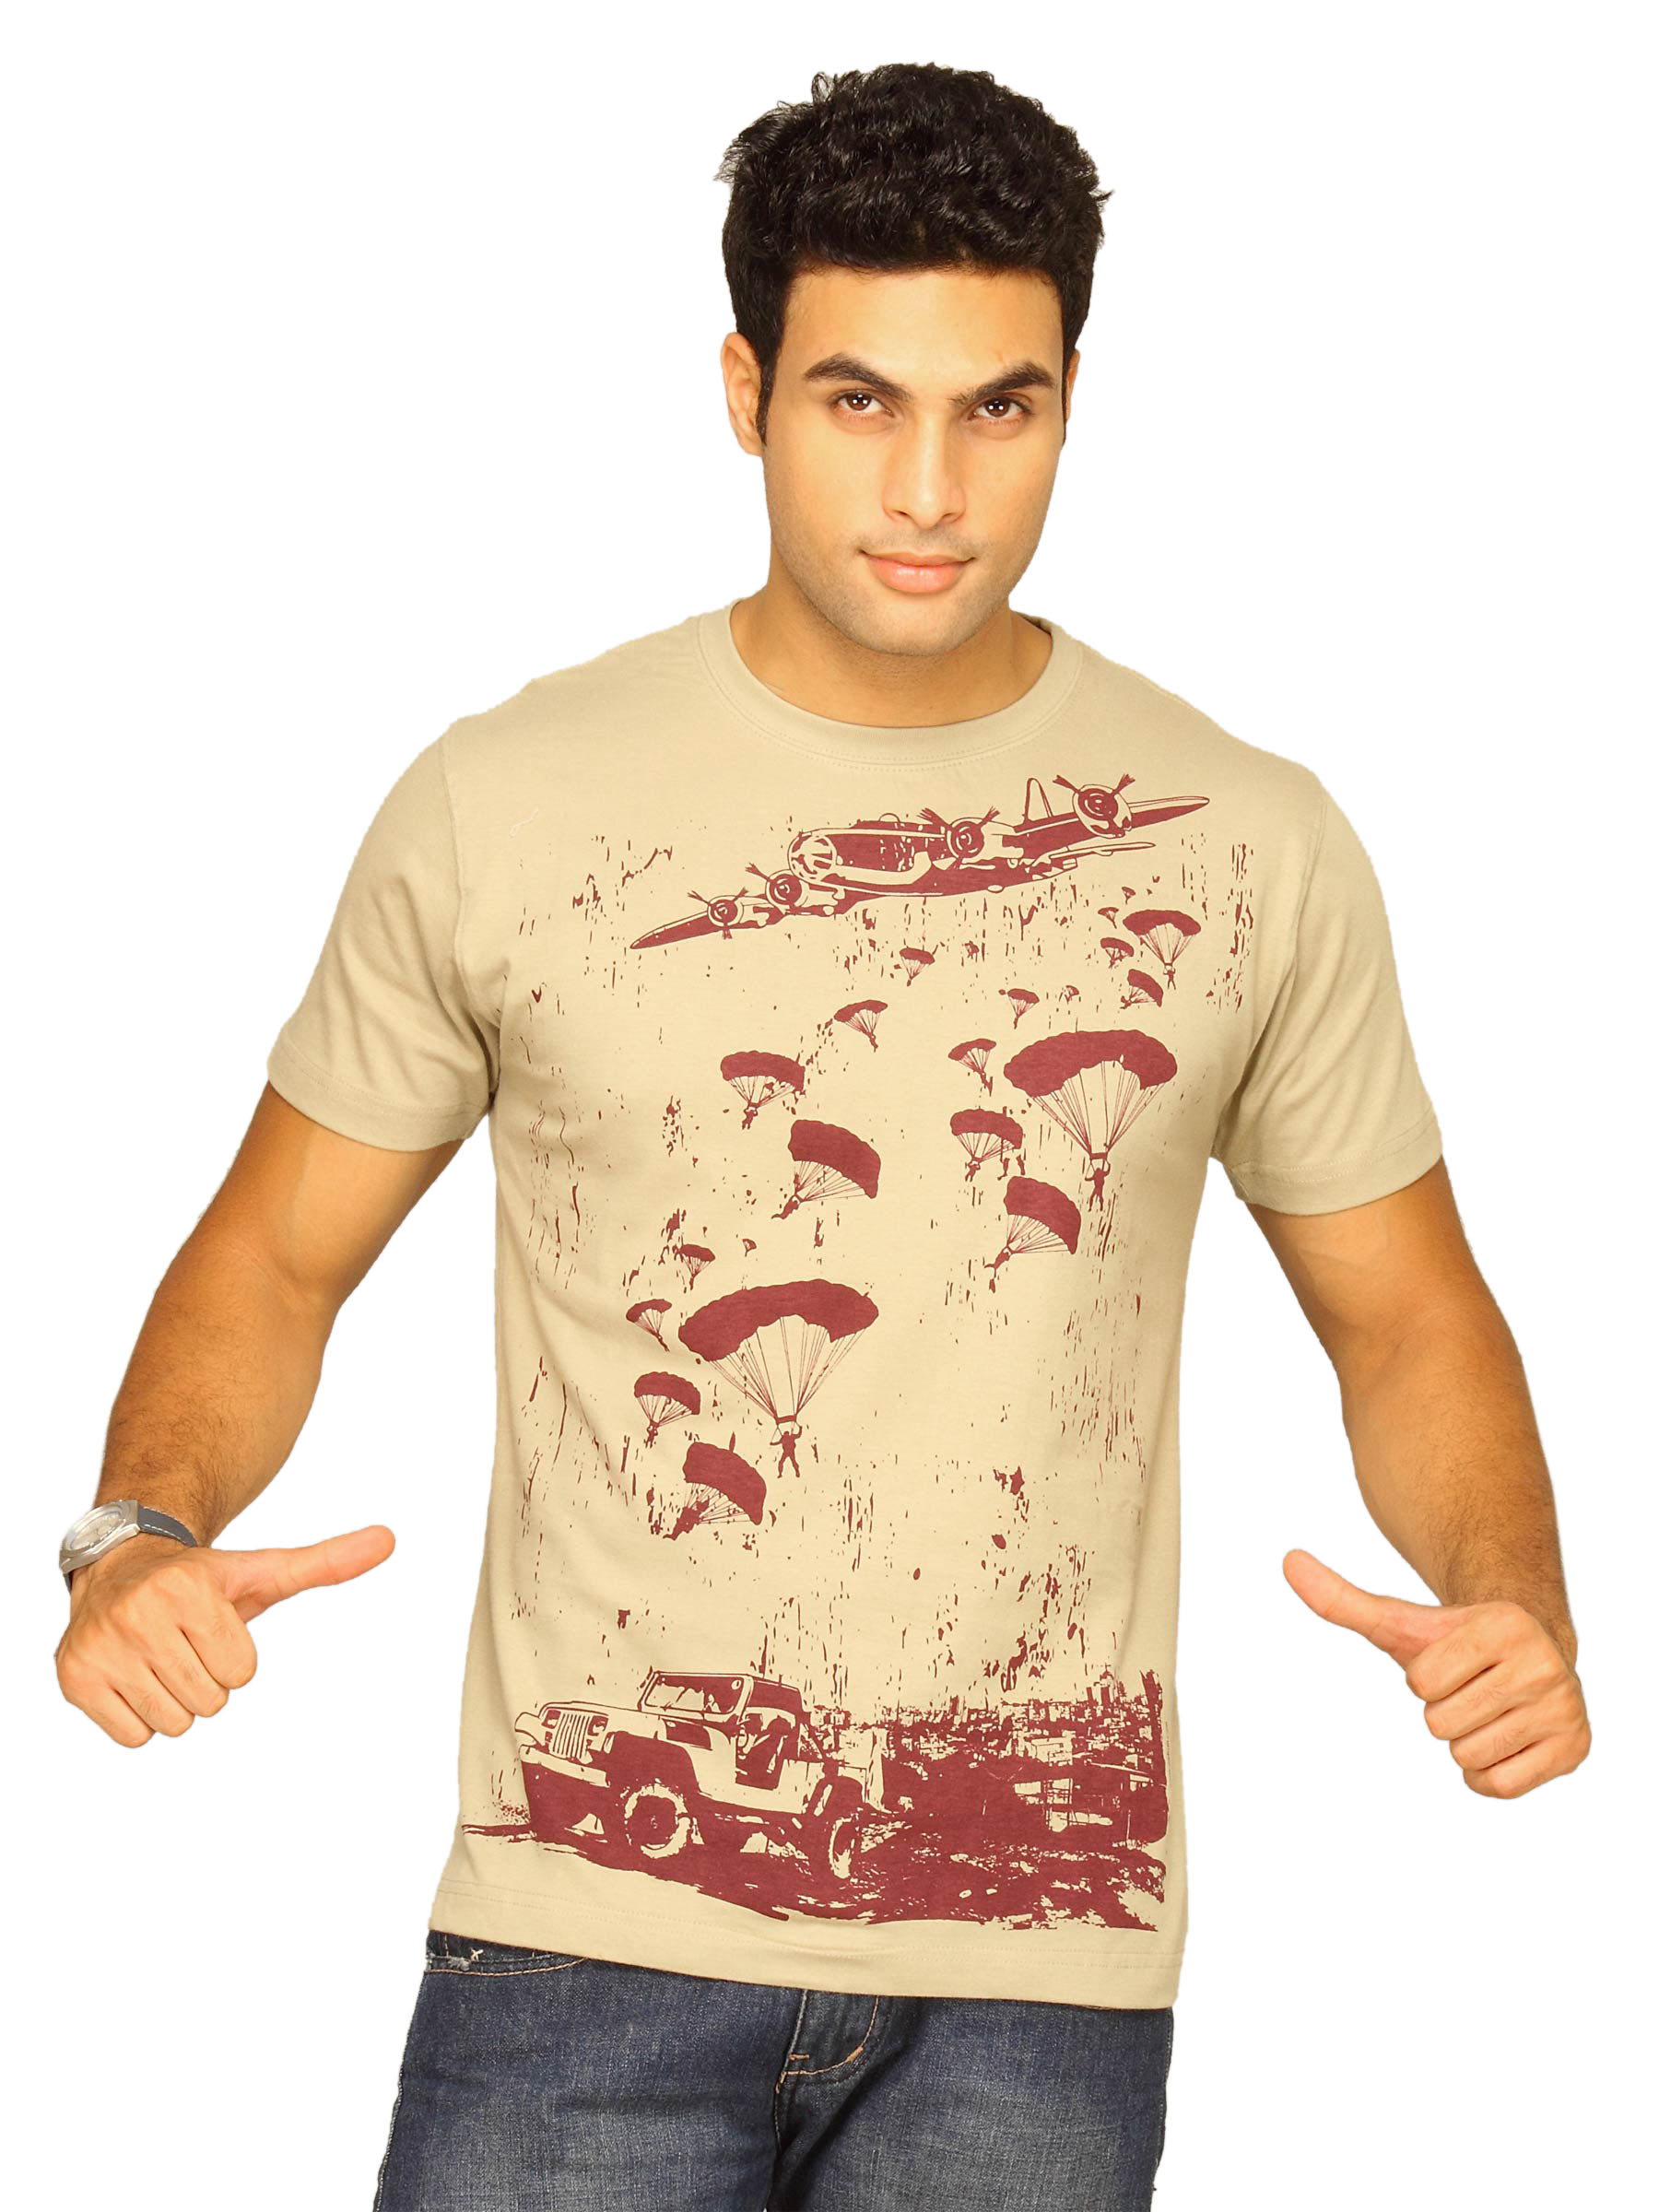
Inkfruit Men's Deployment Light Brown T-shirt
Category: Apparel / Topwear / Tshirts
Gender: Men
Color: Brown
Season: Summer 2011
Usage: Casual